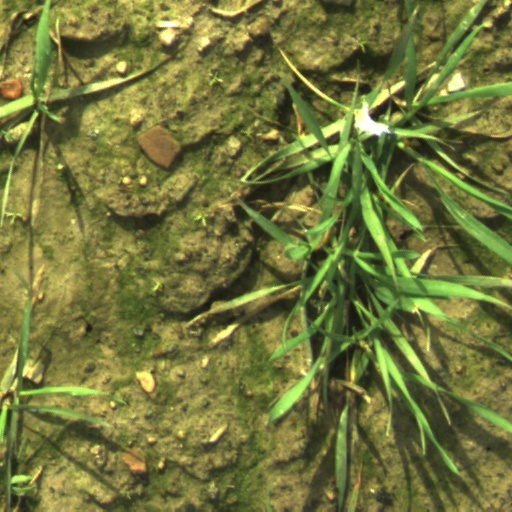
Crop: wheat